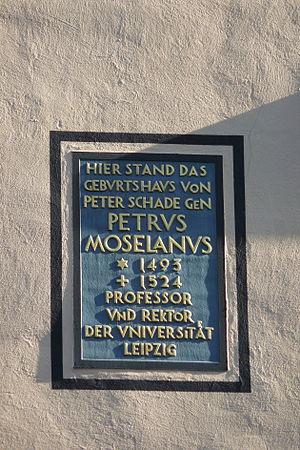
Petrus Mosellanus est un humaniste, philologue et théologien catholique favorable aux idées de Martin Luther et des premiers réformateurs.